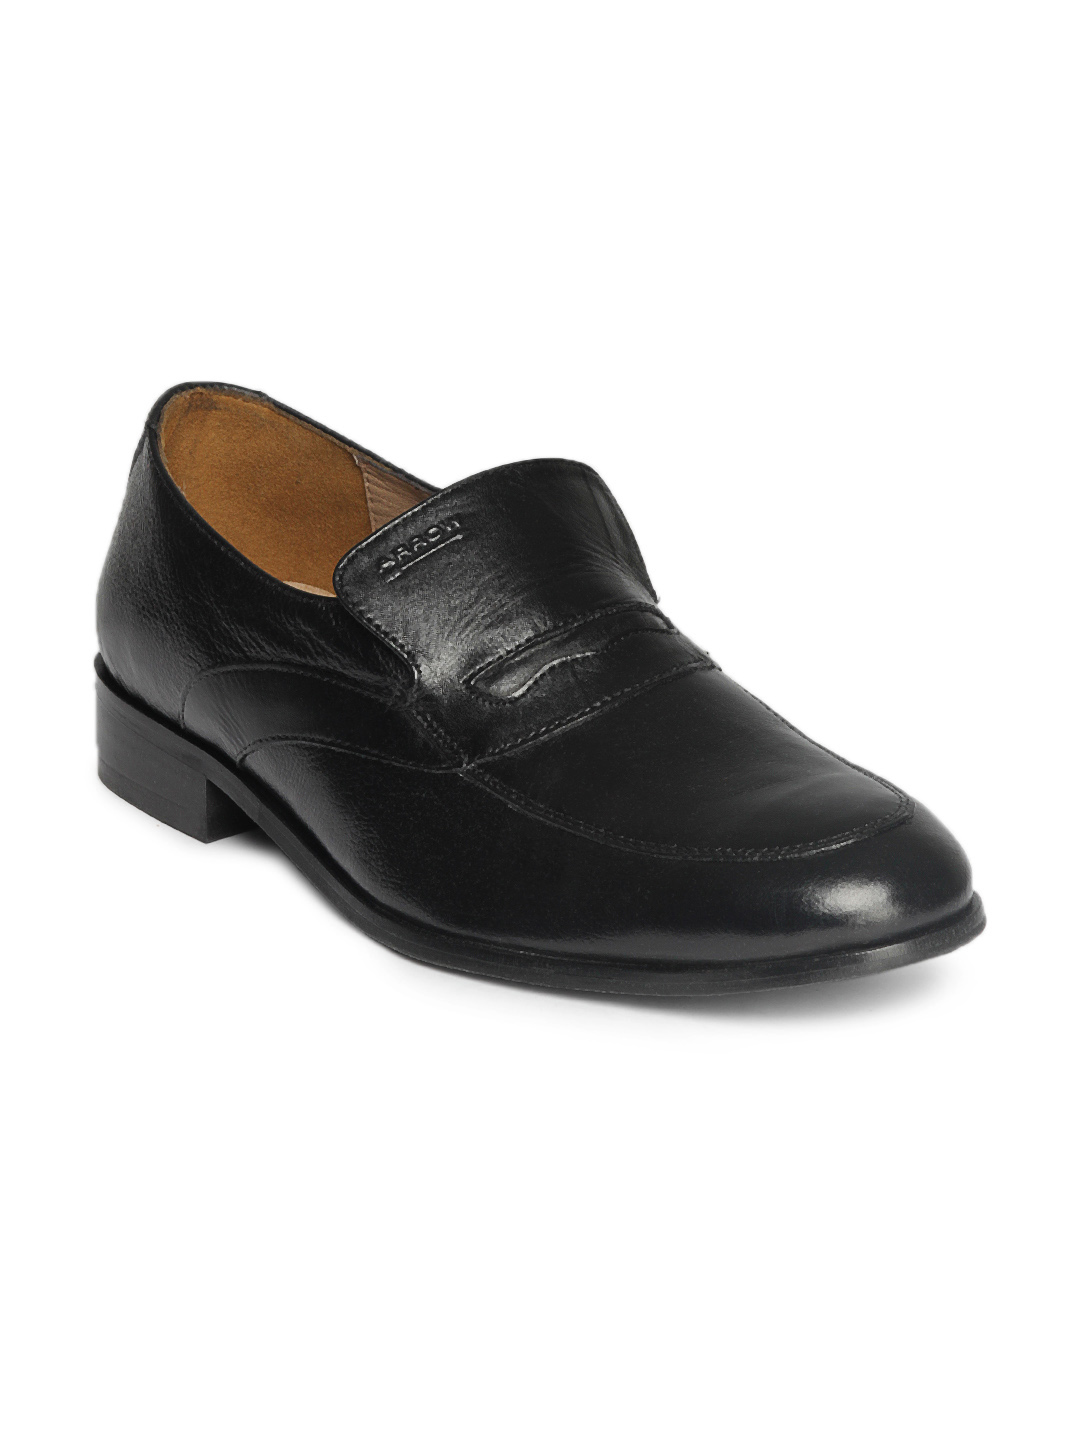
Arrow Men Black Formal Shoes
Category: Footwear / Shoes / Formal Shoes
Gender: Men
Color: Black
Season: Summer 2013
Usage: Formal